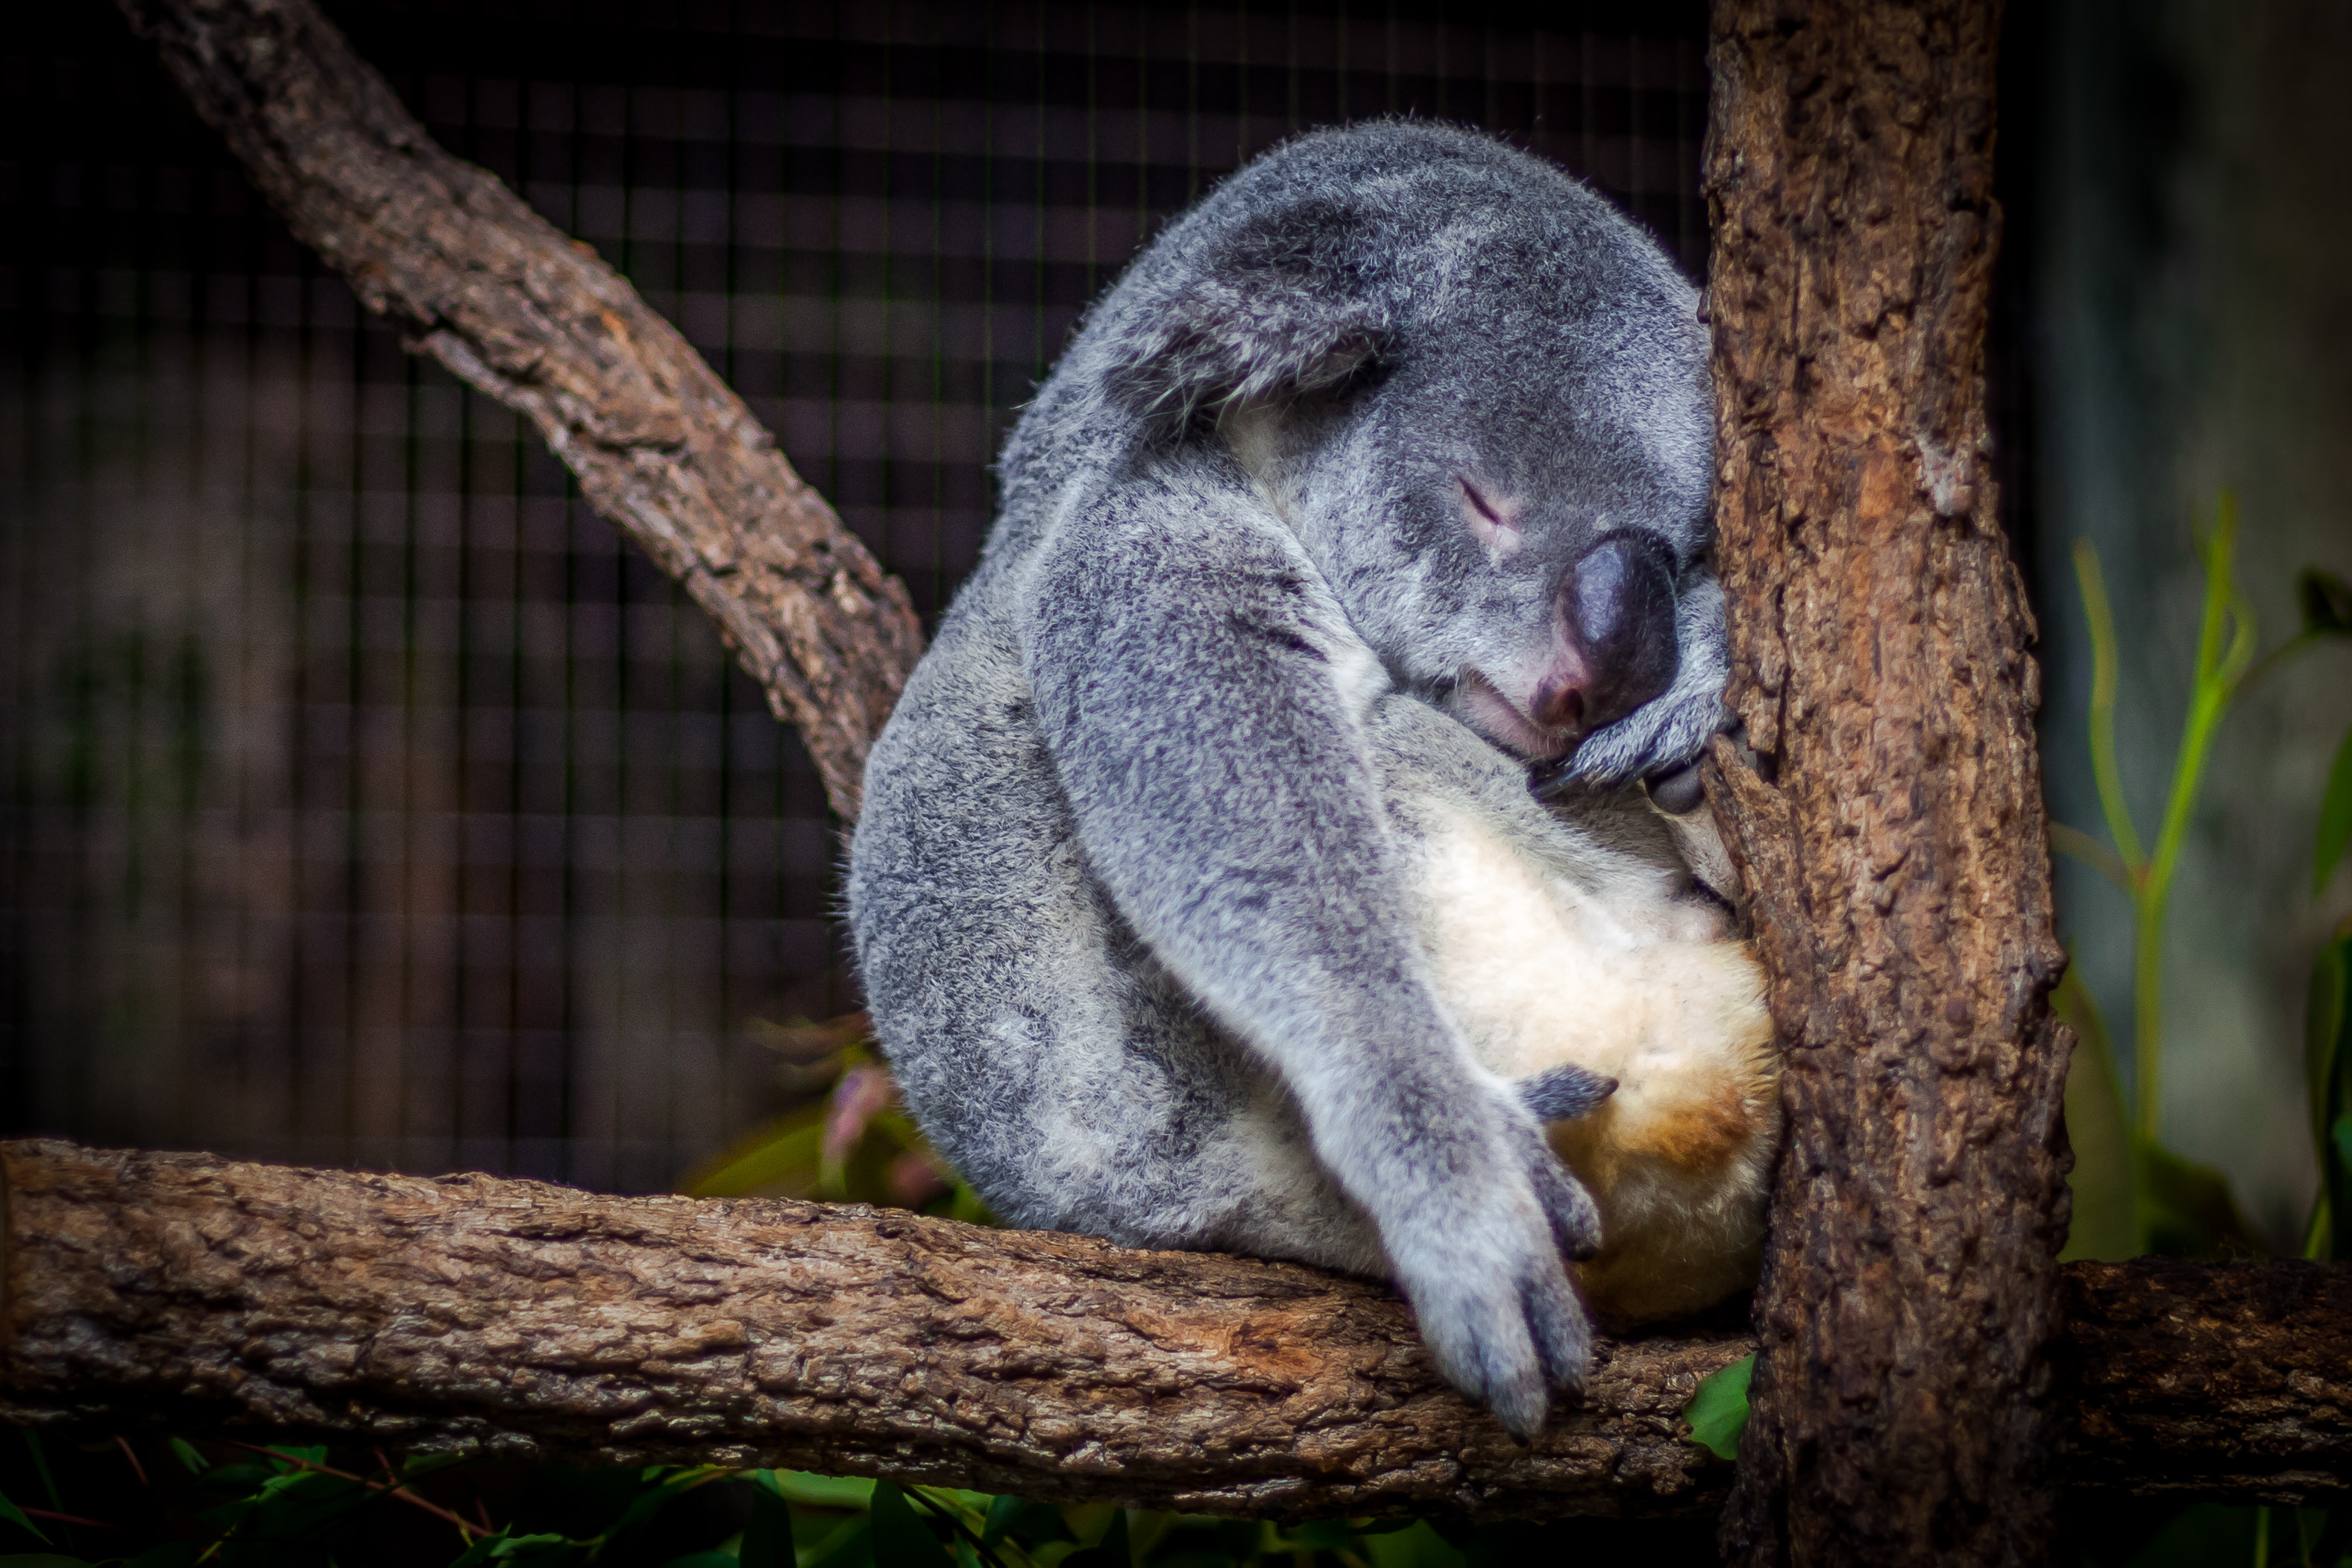
tree, blur, animal, cute, wildlife, wild, zoo, fur, portrait, young, sleeping, tropical, mammal, fauna, primate, tree branch, close up, outdoors, vertebrate, koala, marsupial